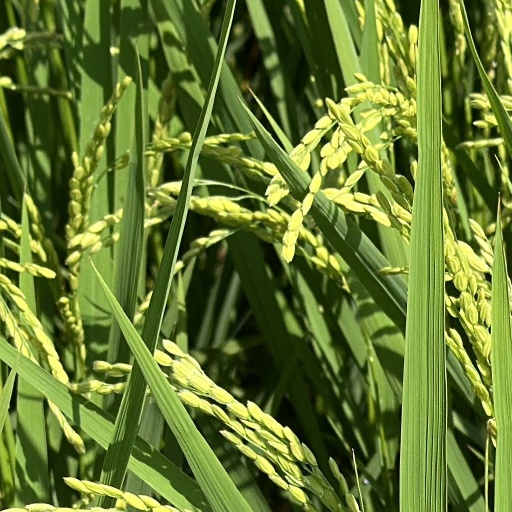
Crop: rice